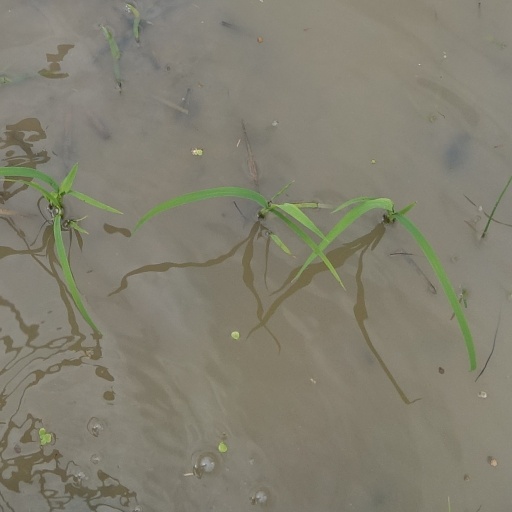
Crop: rice